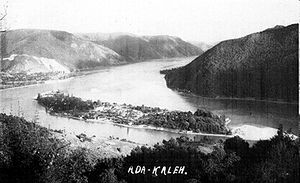
Ada Kaleh
Foto af Ada Kaleh
Ada Kaleh var en lille ø i Donau, som var bosat af tyrkere, og blev oversvømmet, da der i 1970 blev opført et vandkraftværk ved Jernporten. Øen lå ca. 3 km nedenfor Orşova og var 1,75 km lang og 0,4-0,5 km bred. Stedet er nu beliggende på grænsen mellem Rumænien og Serbien